Jennings Motor Group

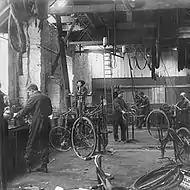

The Jennings Motor Group traces its origin to 1890. It was started by Septimus Jennings in Morpeth, Northumberland.